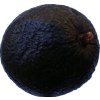
Label: black_avocado